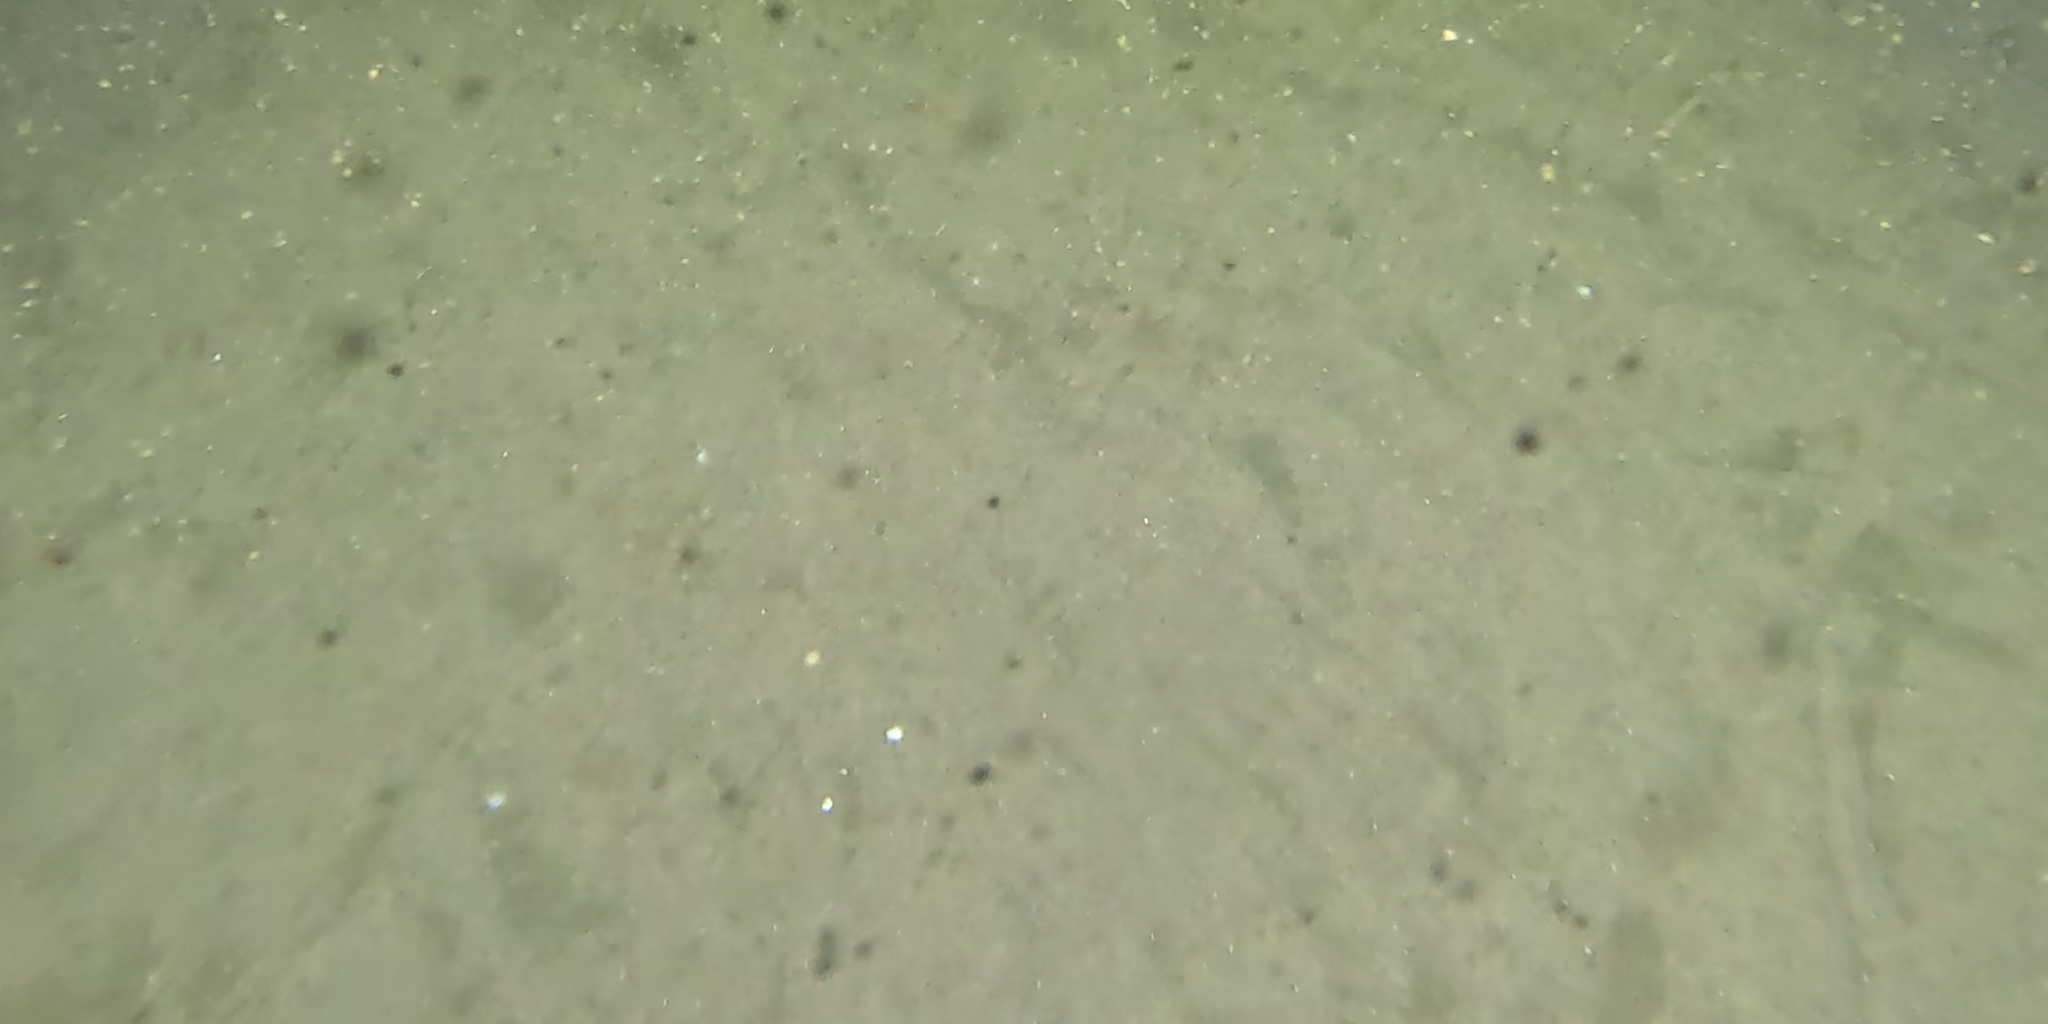
Seabed habitat: sand